BASIC

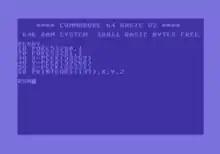
Commodore BASIC v2.0 on the Commodore 64

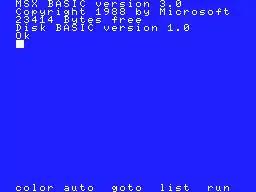
MSX BASIC version 3.0

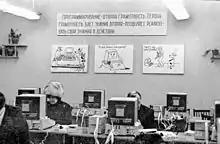
"Train Basic every day!"—reads a poster (bottom center) in a Russian school

The introduction of the first microcomputers in the mid-1970s was the start of explosive growth for BASIC. It had the advantage that it was fairly well known to the young designers and computer hobbyists who took an interest in microcomputers, many of whom had seen BASIC on minis or mainframes. Despite Dijkstra's famous judgment in 1975, "It is practically impossible to teach good programming to students that have had a prior exposure to BASIC: as potential programmers they are mentally mutilated beyond hope of regeneration", BASIC was one of the few languages that was both high-level enough to be usable by those without training and small enough to fit into the microcomputers of the day, making it the "de facto" standard programming language on early microcomputers.